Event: Nepal Earthquake
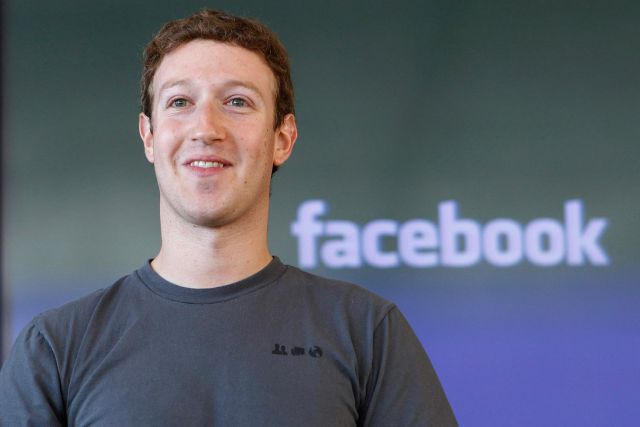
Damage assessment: no_damage